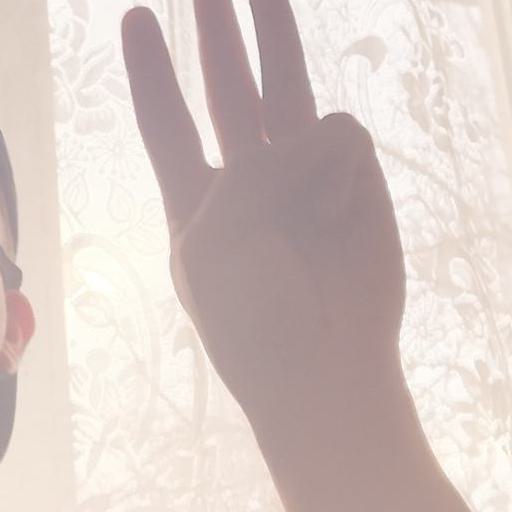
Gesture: three